Harry W. Kvebæk

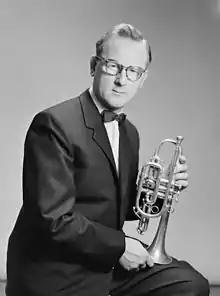
Harry William Kvebæk, 1960.

He was born in Fetsund. He was a solo cornettist in Forsvarets Stabsmusikkorps from 1947 to 1963 and solo trumpetist in the Oslo Philharmonic from 1963 to 1973. He was then appointed as an associate professor in trumpet and chamber music at the Norwegian Academy of Music, and was later promoted to professor. He was decorated with the King's Medal of Merit in gold, and won the veteran's Gammleng Award in 1998.